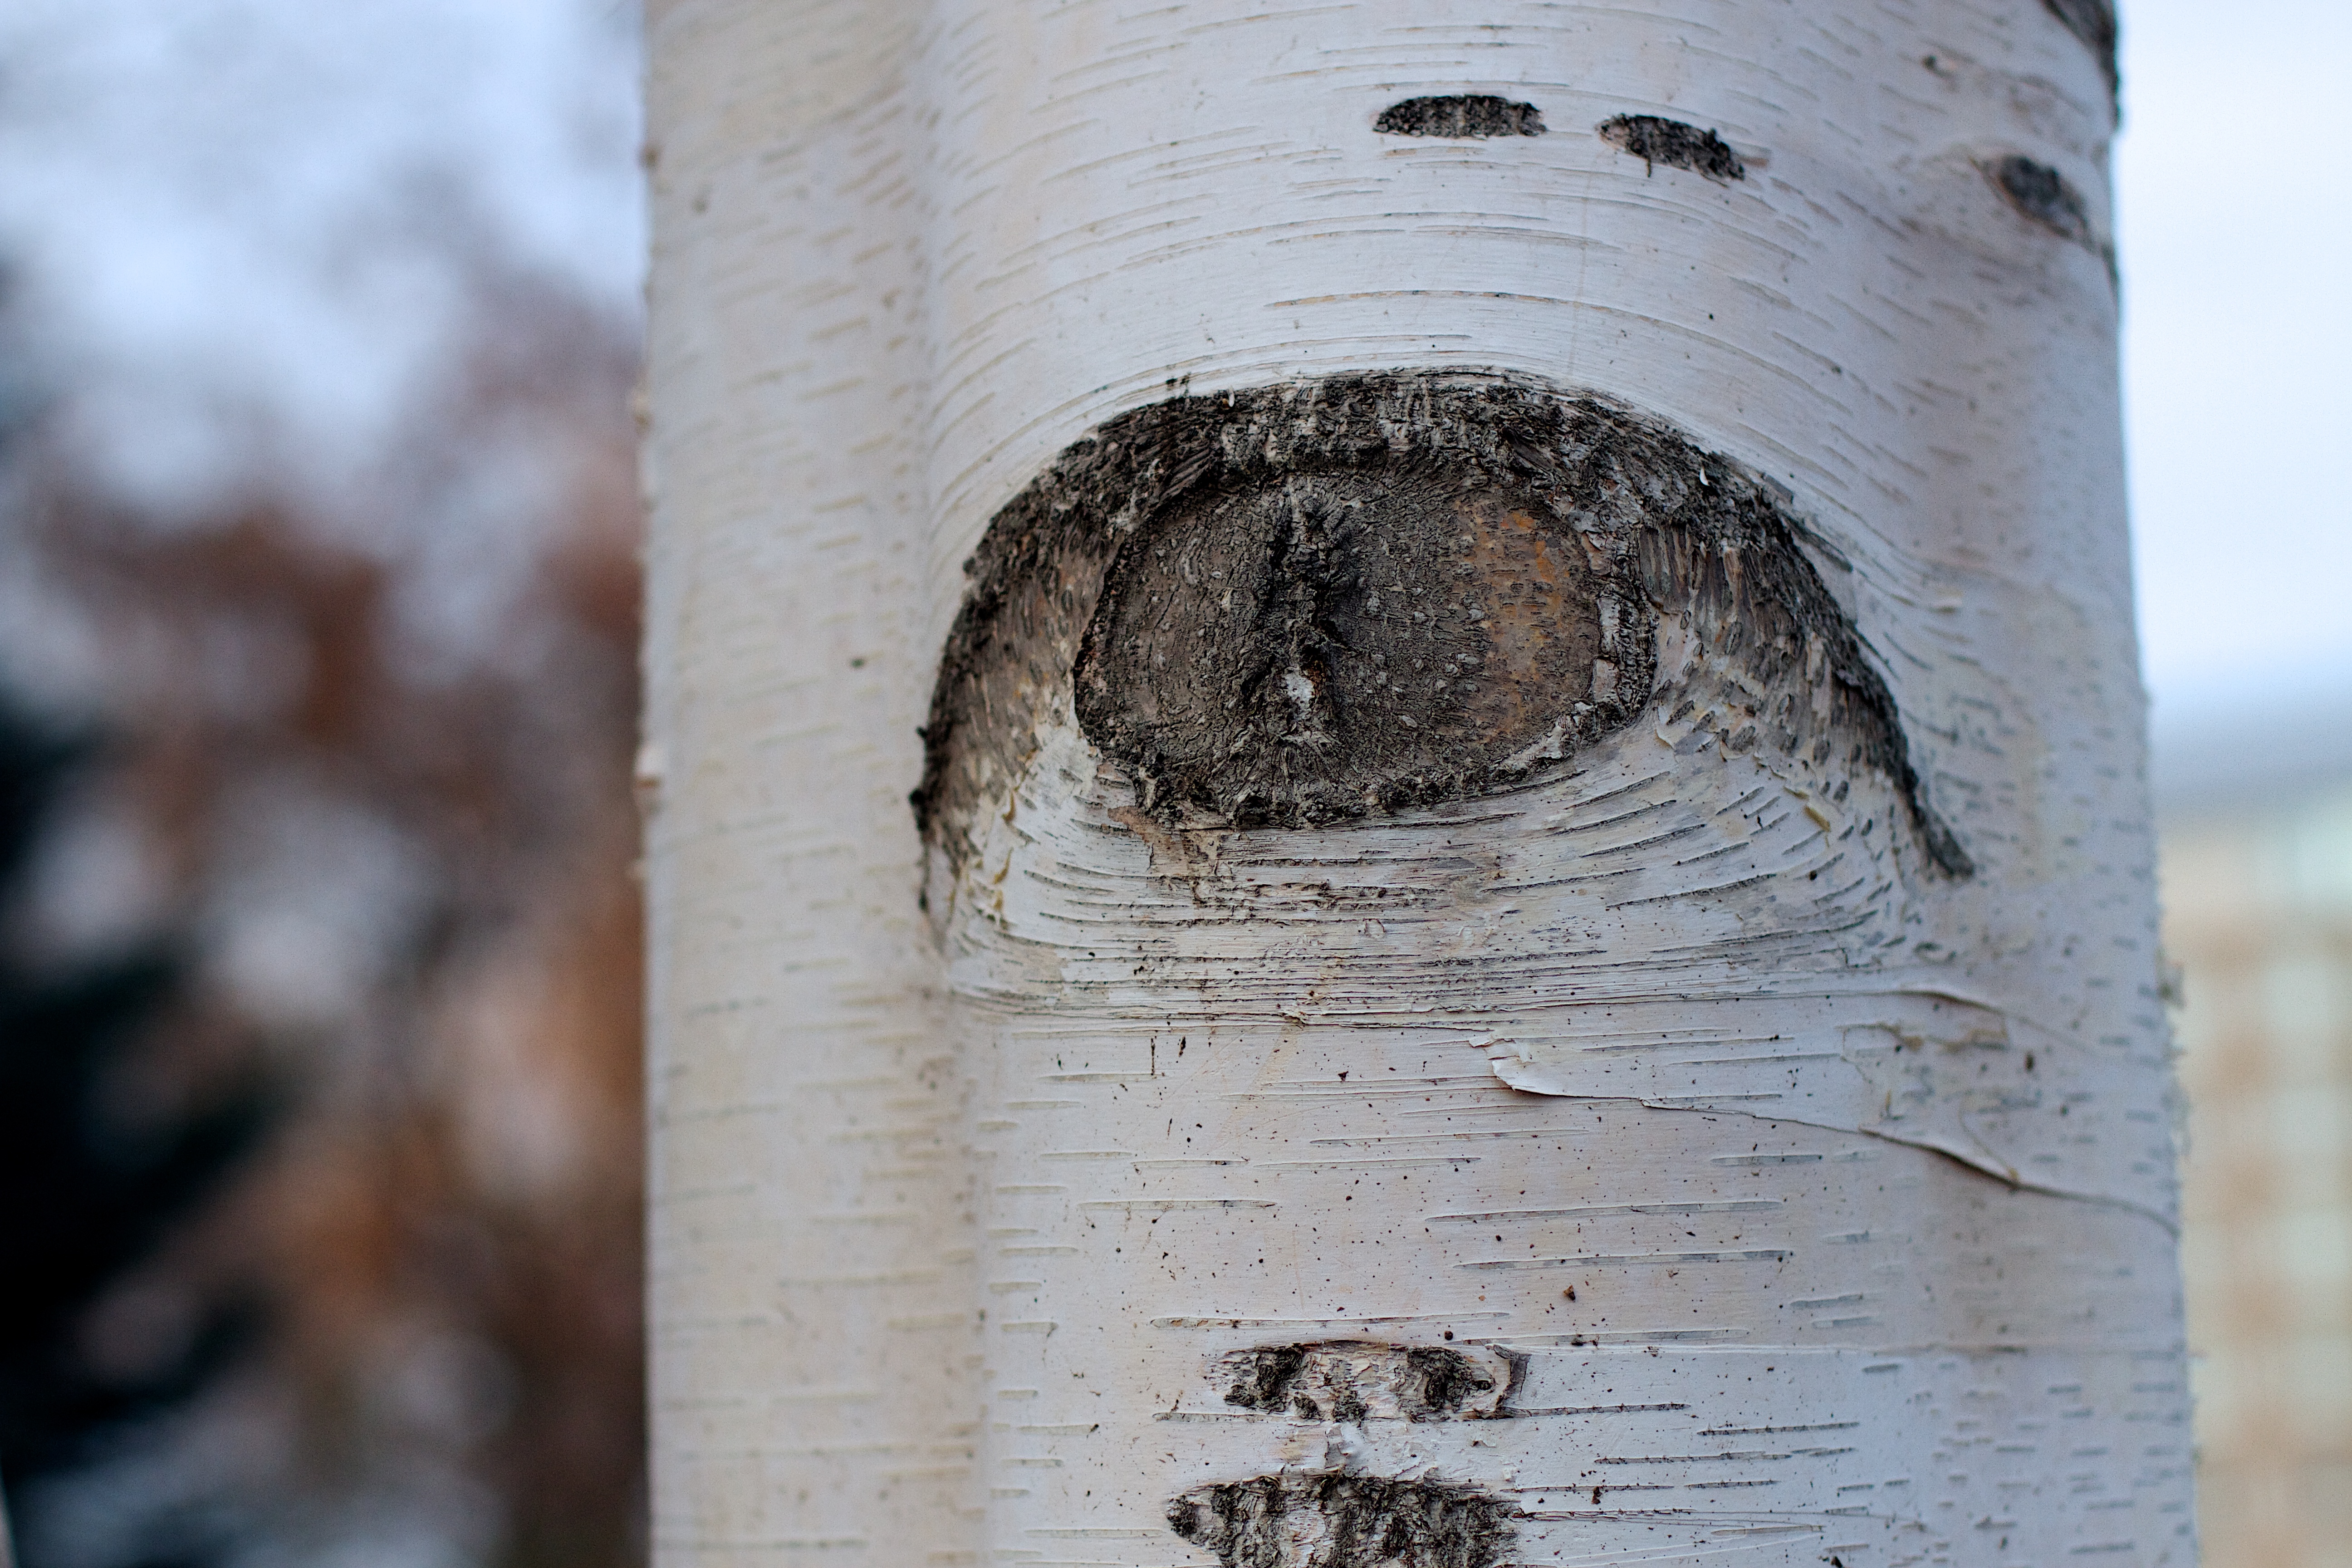
tree, nature, branch, winter, plant, wood, leaf, trunk, soil, season, close up, plant stem, woody plant